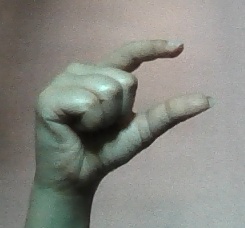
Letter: dal